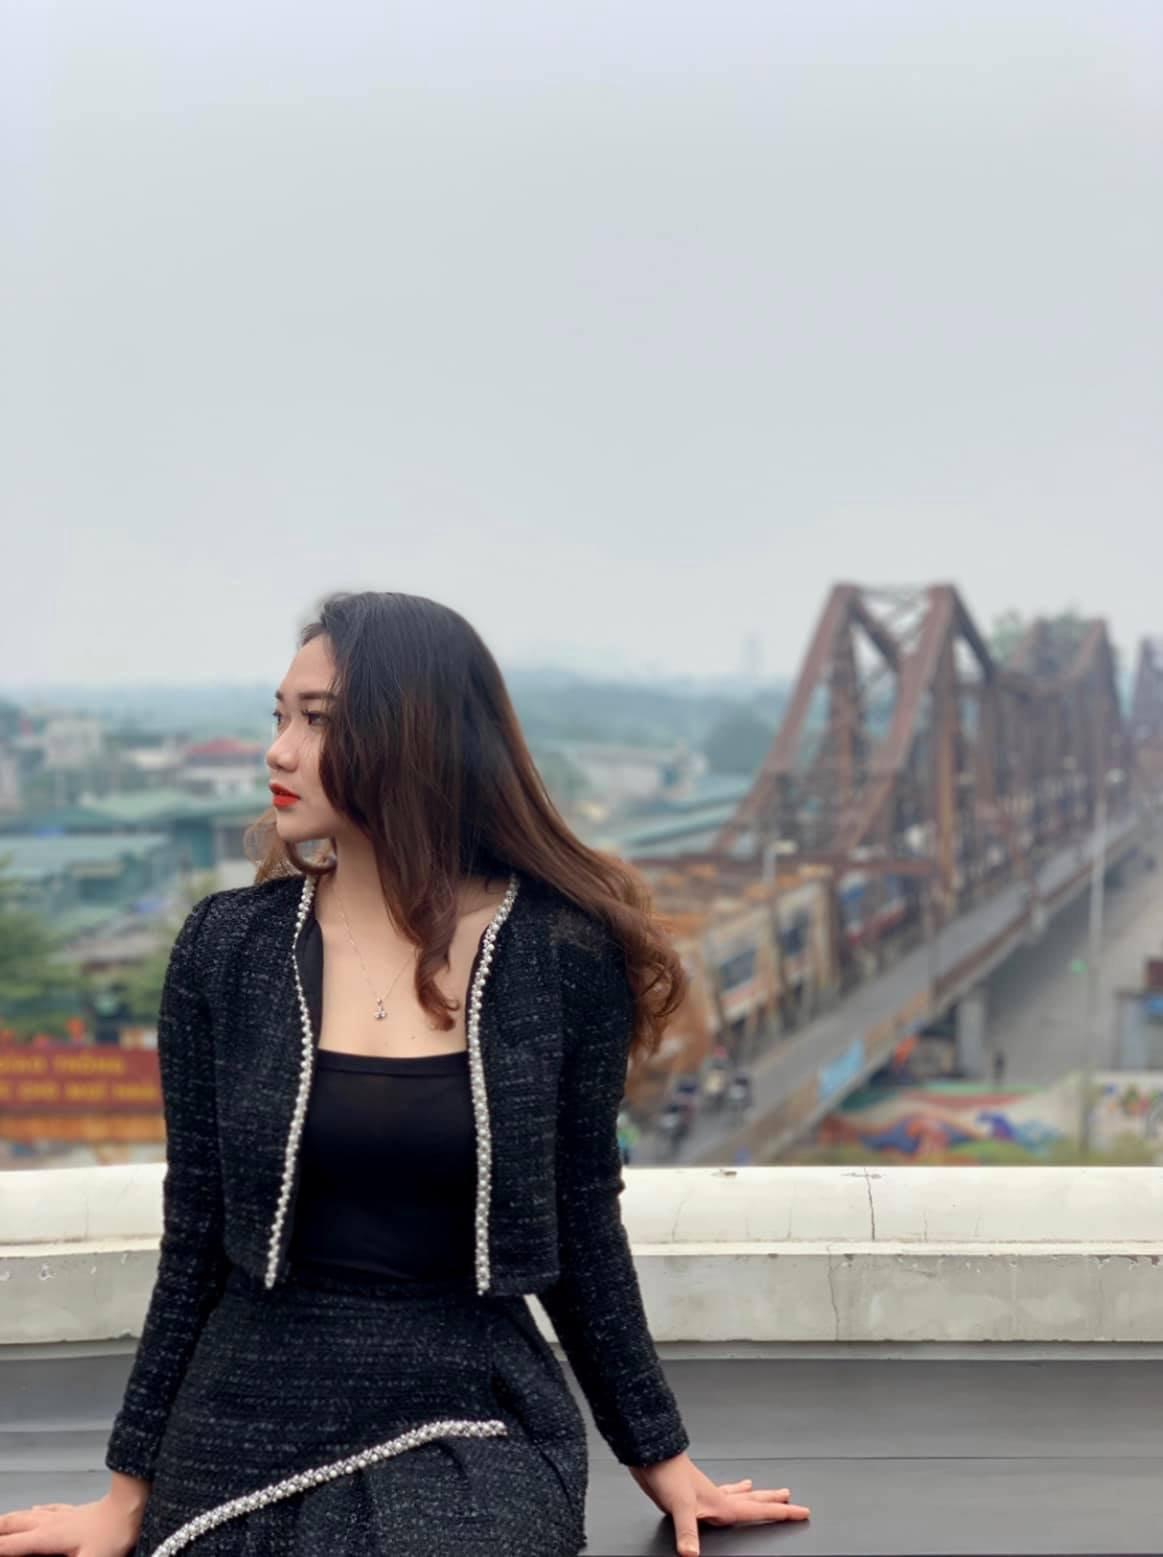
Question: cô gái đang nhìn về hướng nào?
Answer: cô gái đang nhìn về bên phải